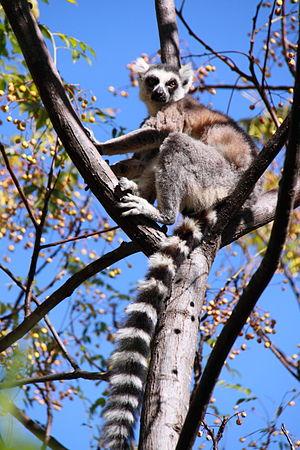
lemurien de madagascar
Les lémuridés, ou grands lémurs, constituent l'une des cinq familles actuelles de primates lémuriformes. Ce sont les « vrais lémuriens », les lémurs ou les makis. Leurs têtes présentent un museau allongé et des gros yeux. Les femelles n'ont qu'une paire de mamelles pectorales, sauf chez les Varis.